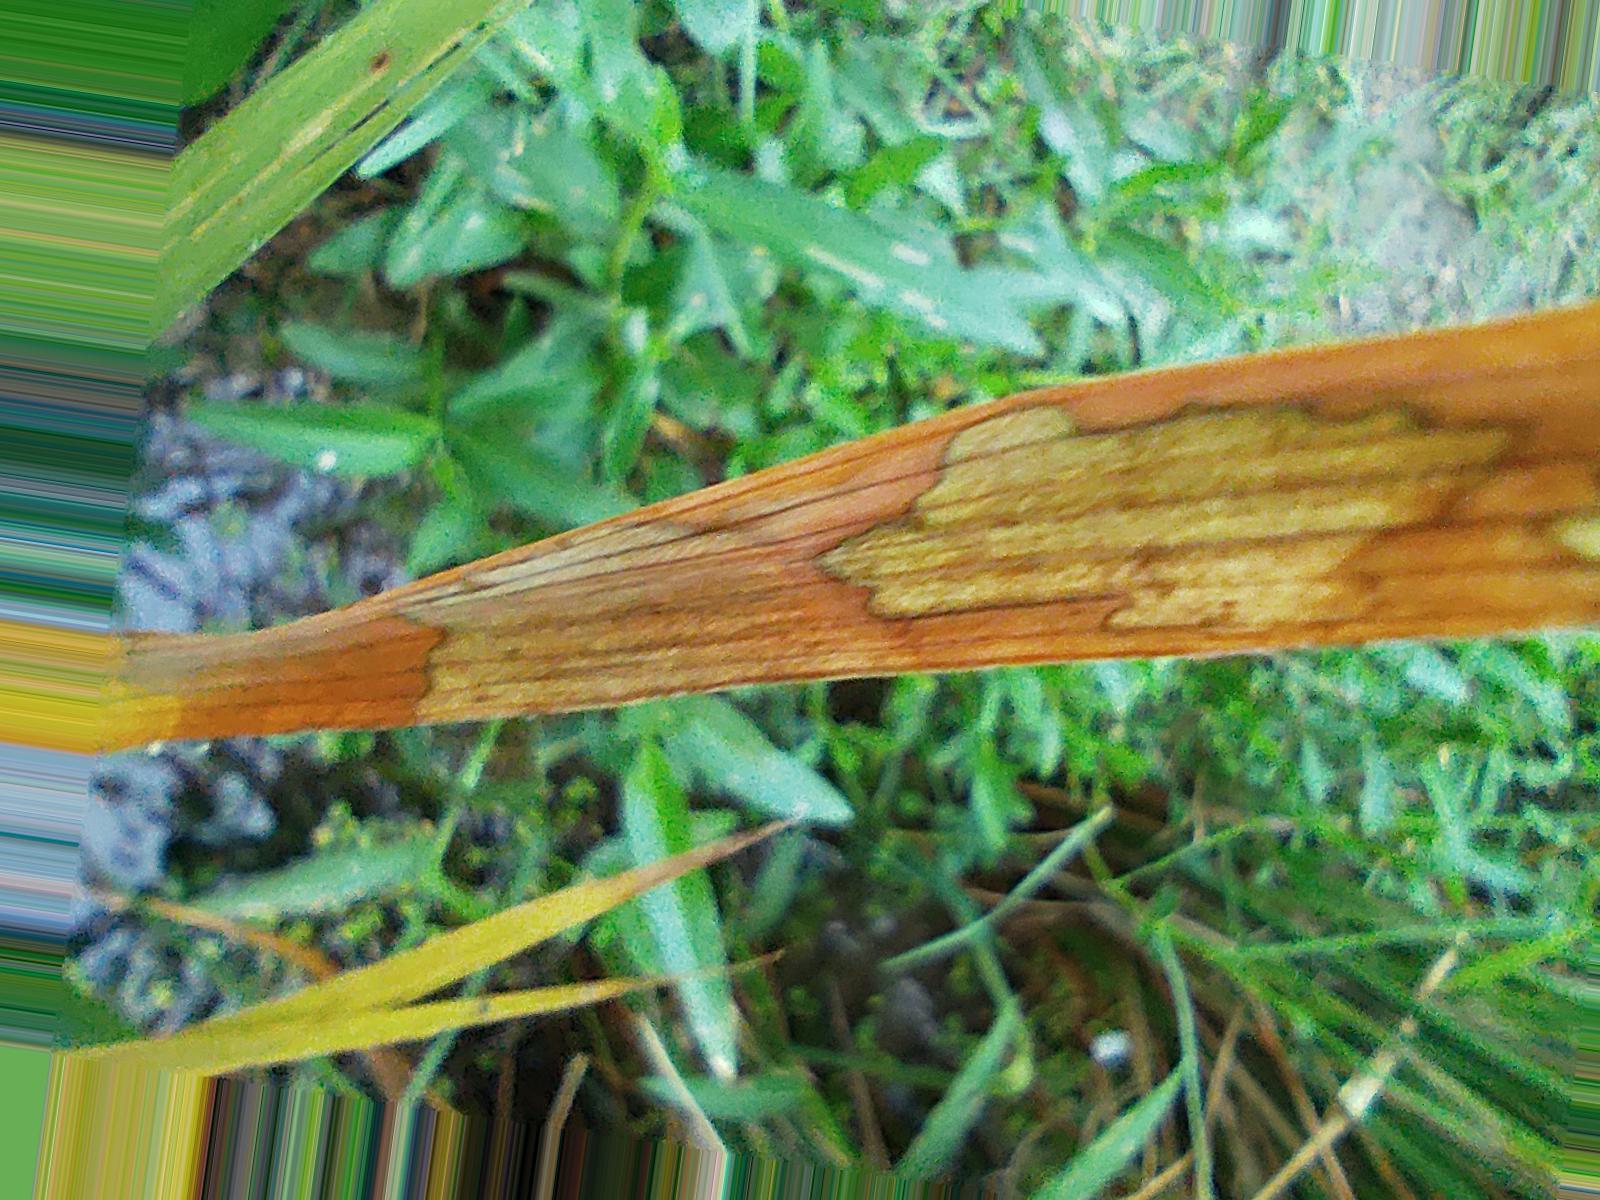
Nhãn: Bệnh Đốm Vằn ( Khô vằn ) ( Sheath Blight )